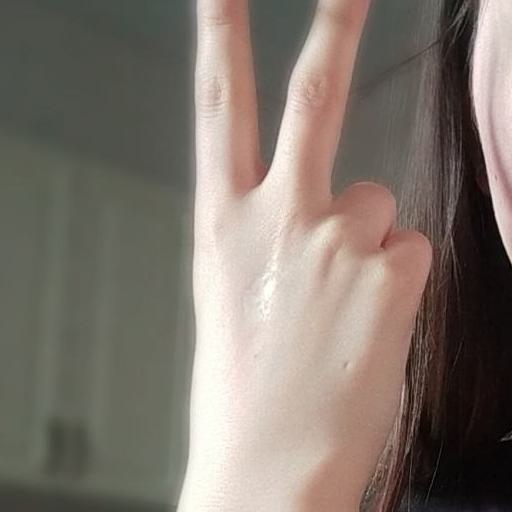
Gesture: peace_inverted